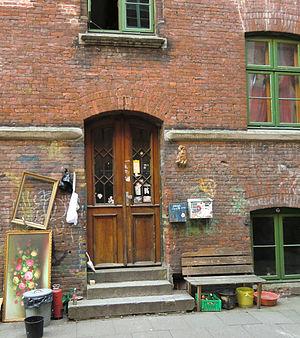
Rock 'n' Roll est le sixième album studio de John Lennon, sorti en 1975. Il contient des reprises de grands classiques du rock 'n' roll.
Cette page énumère les photographes qui ont façonné l'image du groupe rock britannique The Beatles.